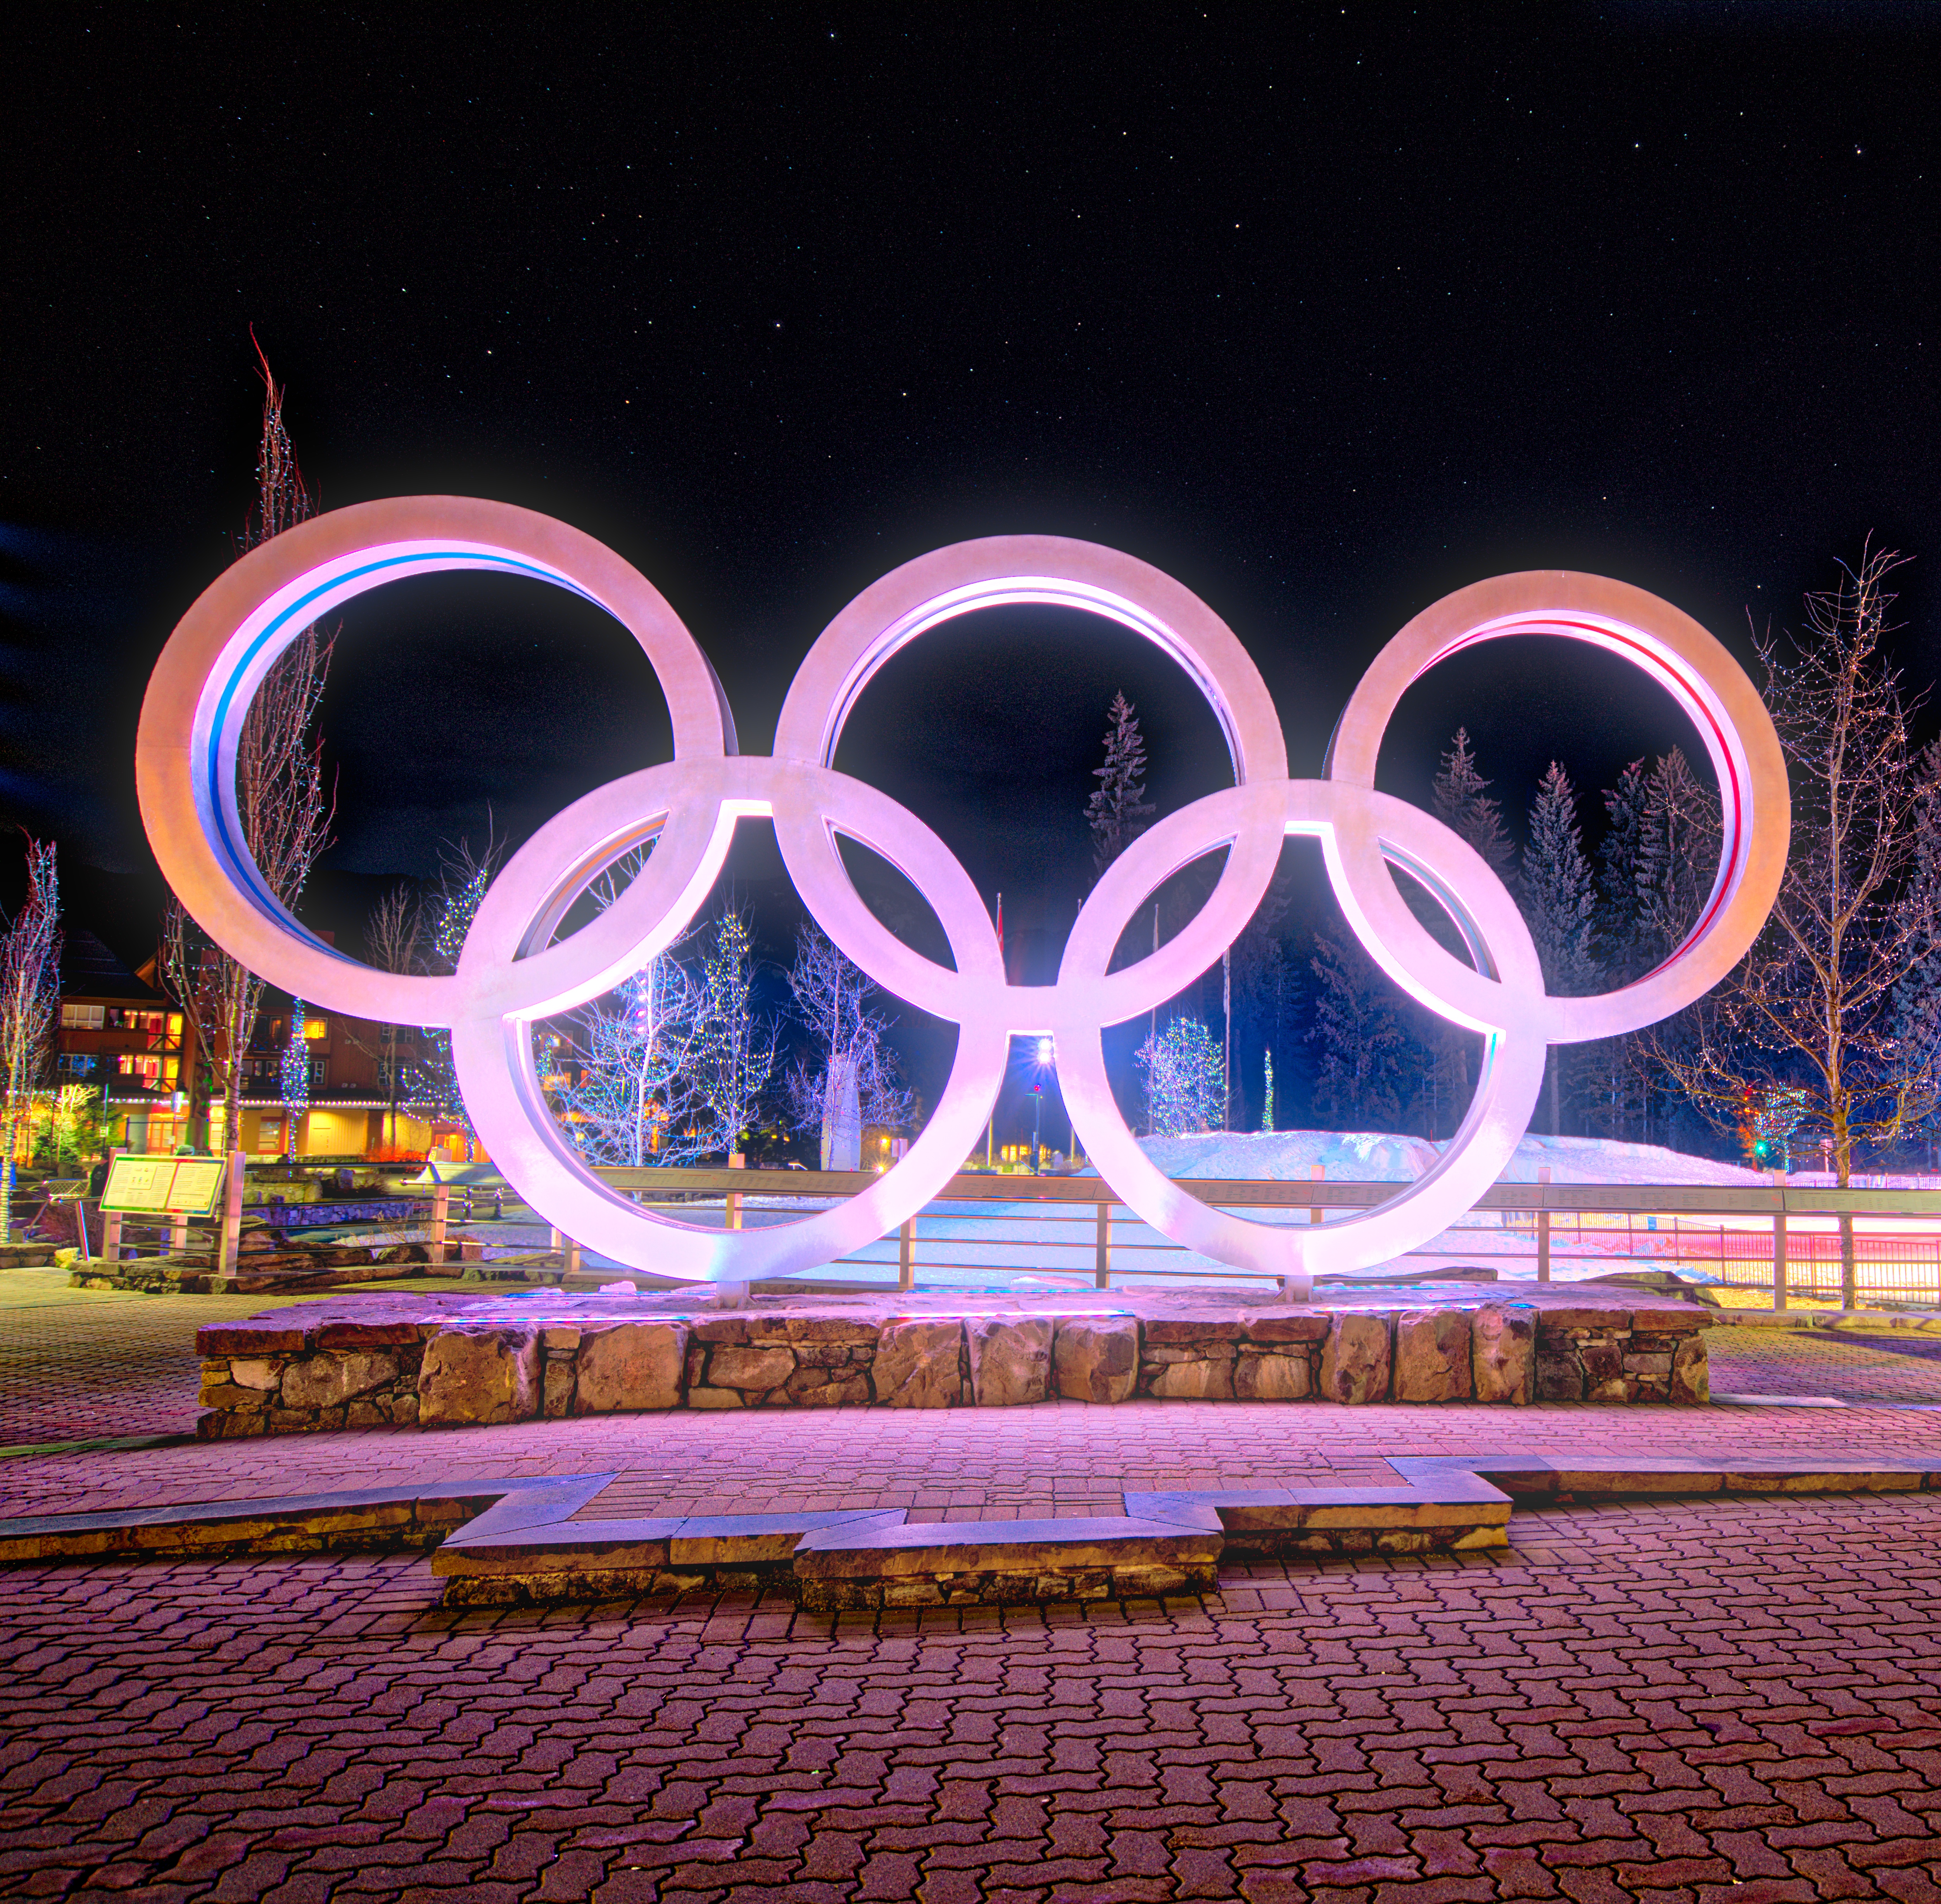
light, night, vancouver, lighting, neon sign, hdr, rings, shape, olympicrings, whistler, olympic